Kandern

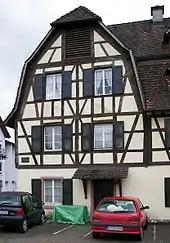
The birthplace of John Sutter in Kandern

The first documented reference to Holzen was in the year 1249. In recent times, Holzen has become well known for its large stork population. A stork refuge was built in Holzen in 1979 in hopes of re-establishing the large birds in the area, where they used to be common in medieval and early modern times. The storks have spread over a wide area, and are particularly noticeable in their nests on church steeples throughout the Markgräflerland. In addition to the village offices, the Holzen "Rathaus" (town hall) houses the Kandern Land Registration office and the local youth center. New developments around Holzen complement the traditionally built "Altdorf". Wine production is an important part of the local agriculture, with 1473 ares of vineyards in the area around the village.